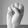
ASL letter: S